Jörg Pfeifer

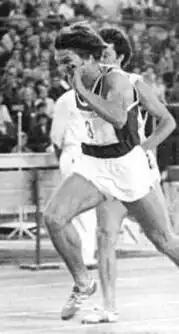
Pfeifer in 1978

Jörg Pfeifer (born 19 March 1952) is a retired East German athlete who competed mainly in the 100 metres.